2019 Ashes series

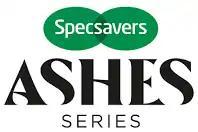
The Specsavers Ashes Series 2019 logo

The 2019 Ashes series (officially the Specsavers Ashes Series for sponsorship reasons) was a series of Test cricket matches played between England and Australia for The Ashes in August and September 2019. The venues were Edgbaston, Lord's, Headingley, Old Trafford and The Oval.